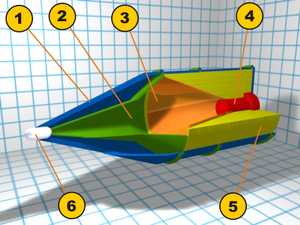
La charge creuse, appelée par les militaires HEAT, est un type de munition destiné à percer un blindage.